Skøyenparken

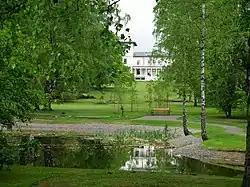
Skøyenparken

Skøyenparken is a park in the neighborhood of Skøyen in the borough of Ullern in Oslo, Norway.